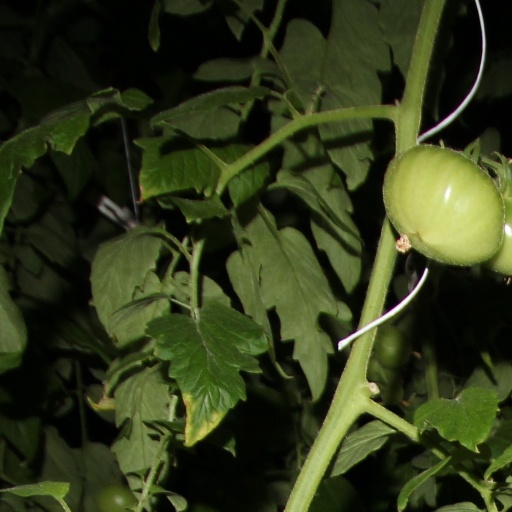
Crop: tomato